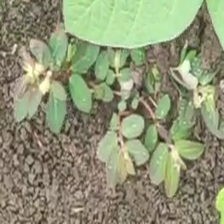
Weed species: Choti_dudhi_(Euphorbia_hirta)